24 Hours of Le Mans

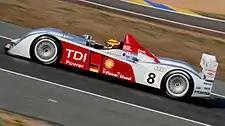

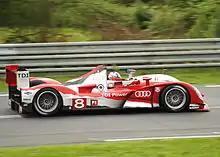

Many major automobile manufacturers withdrew from sports car racing after 1999 due to the high cost. Only Cadillac and Audi remained, and Audi easily dominated with the R8. Cadillac pulled out three years later, and attempts by Panoz, Chrysler, and MG to beat Audi all fell short. After three victories in a row, Audi provided engine, team staff, and drivers to Bentley, a corporate partner, which had returned in 2001. In 2003, the factory Bentley Speed 8s beat privateer Audis. The Chevrolet Corvette Racing Team and their C5-R won several times in the GTS class, finishing 1st and 2nd in 2001, 2002, and 2004. They finished 2nd and 3rd in 2003 behind Ferrari.